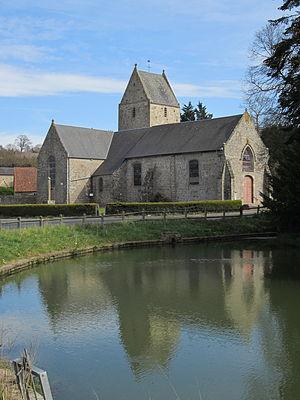
église de Saint-Pierre-Langers, Manche
Saint-Pierre-Langers est une commune française, située dans le département de la Manche en région Normandie, peuplée de 601 habitants.